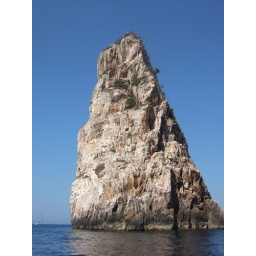
this massive rock juts out of the sea. it is 60 feet above the water and much further underneath